Albert Pujols

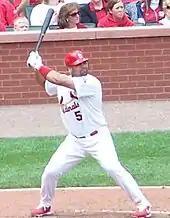
Pujols preparing to hit

Near the beginning of the 2007 season in an April 22 game against the Cubs, Pujols hit a game-winning three-run home run against Ryan Dempster in the 10th inning of a 12–9 victory, tying Ken Boyer for second all-time on the Cardinals' home run list with his 255th. Pujols finished the season with 185 hits, 38 doubles and 103 RBI (a career-low). He was among the league leaders in batting average (.327, sixth) and home runs (32, tied for tenth). He scored 99 runs, ending his streak of seasons with at least 30 home runs, a .300 average, 100 runs scored and 100 RBI, at six. He grounded into a major-league-leading 27 double plays. He finished ninth in MVP voting, the first year he had finished outside the top five.